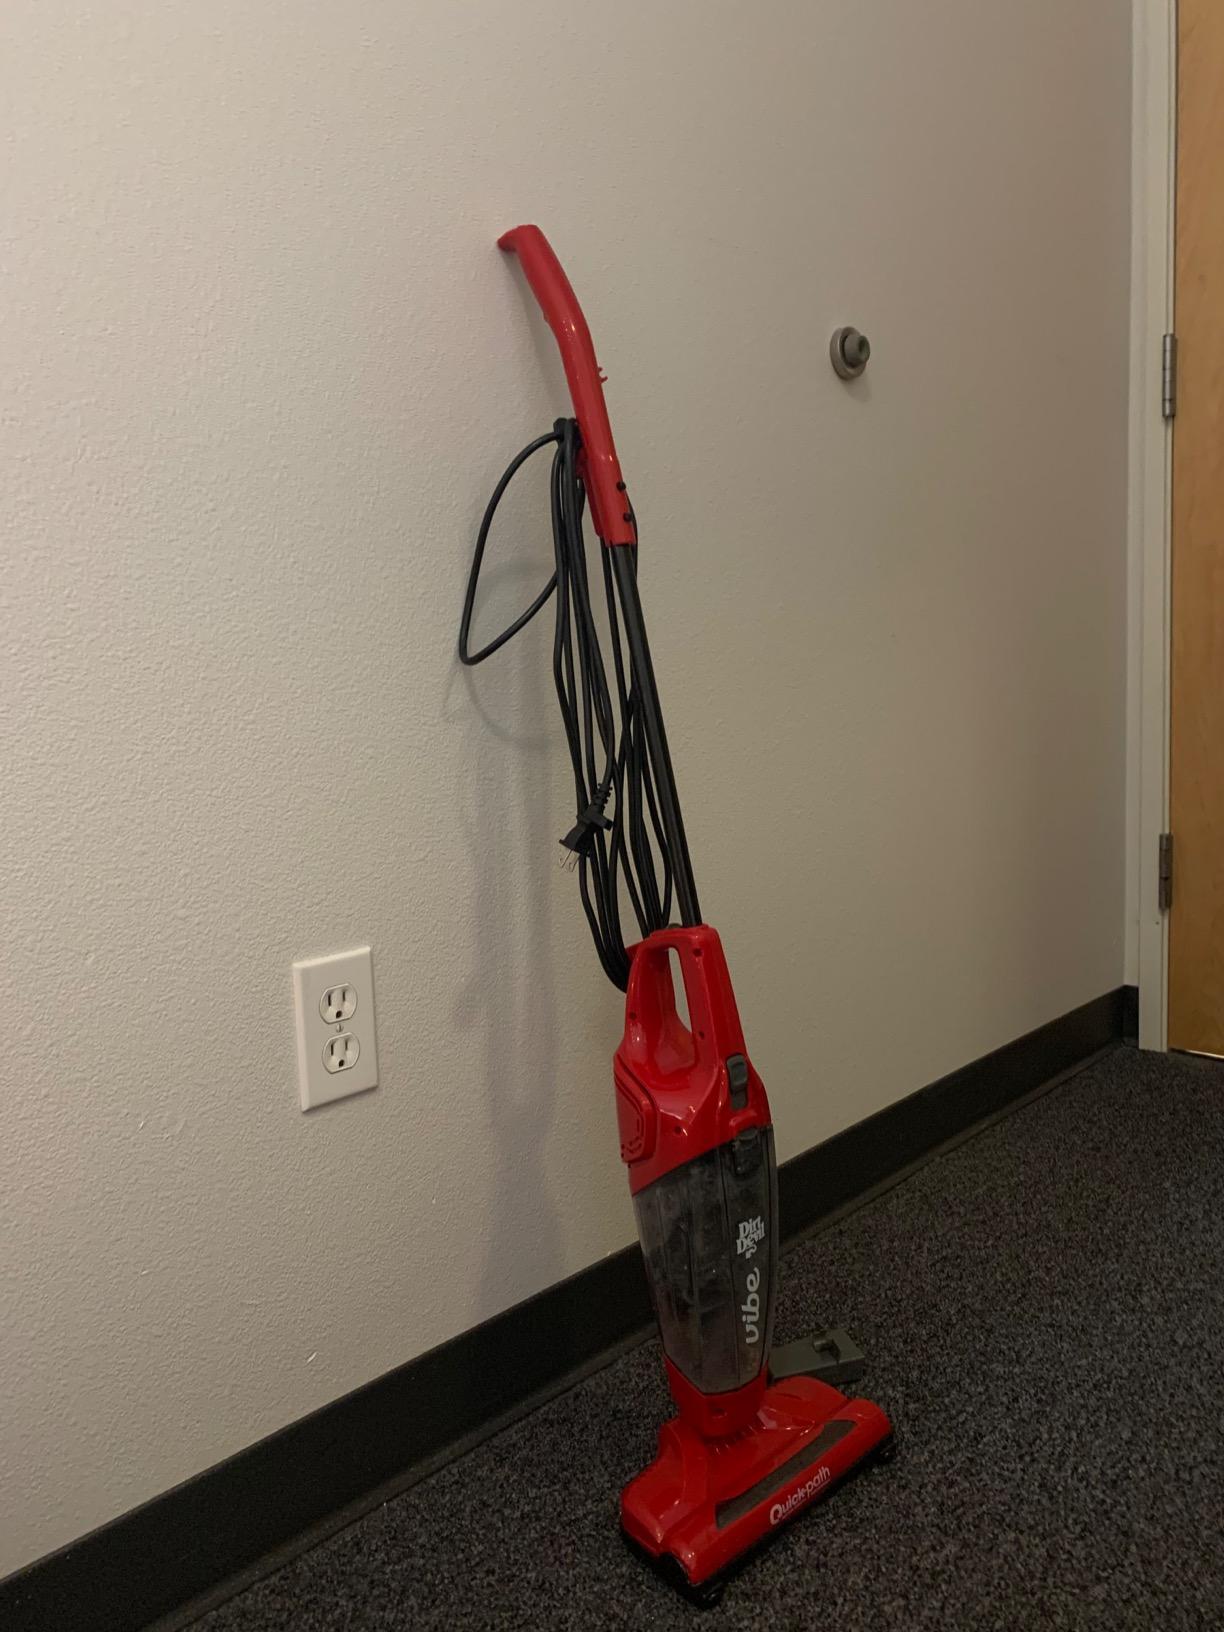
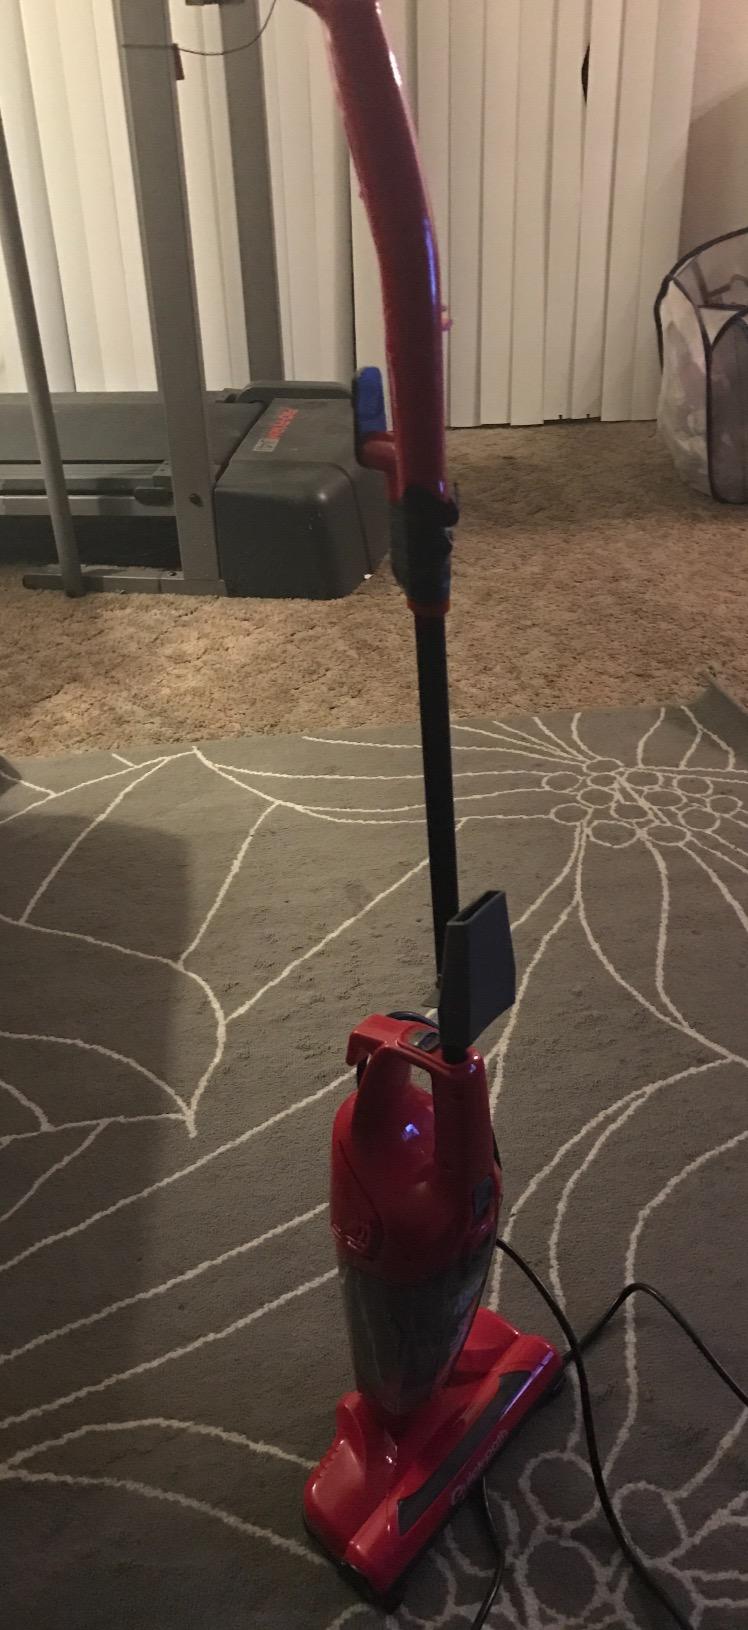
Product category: items_vacuum
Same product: yes